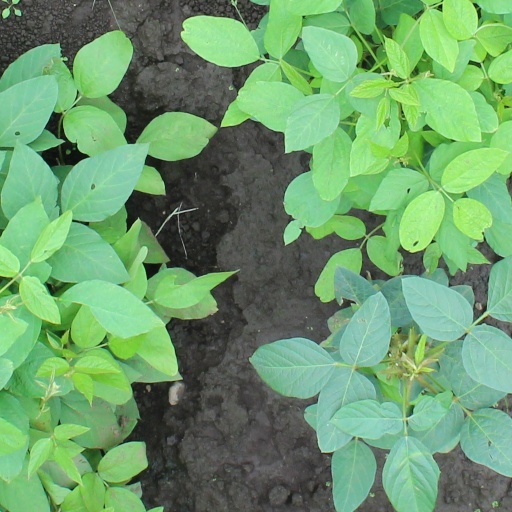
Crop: soybean